Valerio Dorico

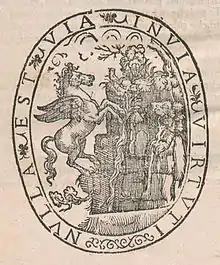
Dorico's mark (BEIC)

Valerio Dorico (Brescia, sixteenth century - Rome, late sixteenth century) was an Italian typographer. Over a period of sixteen years (1539–1555) he printed numerous editions, pioneering the use of a single impression printing process first developed in England and France. He worked primarily for the Roman Academy with his brother Ludovico Dorico. Dorico printed first editions of sacred music by Giovanni Pierluigi da Palestrina and Giovanni Animuccia.